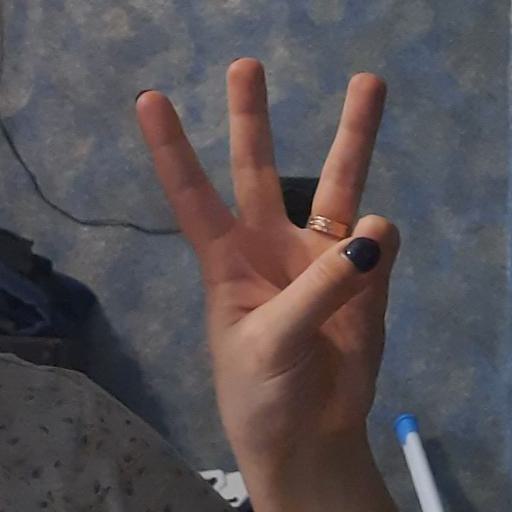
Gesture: three